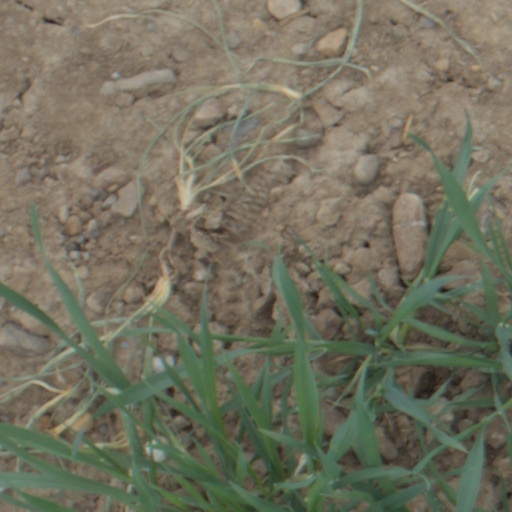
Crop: wheat